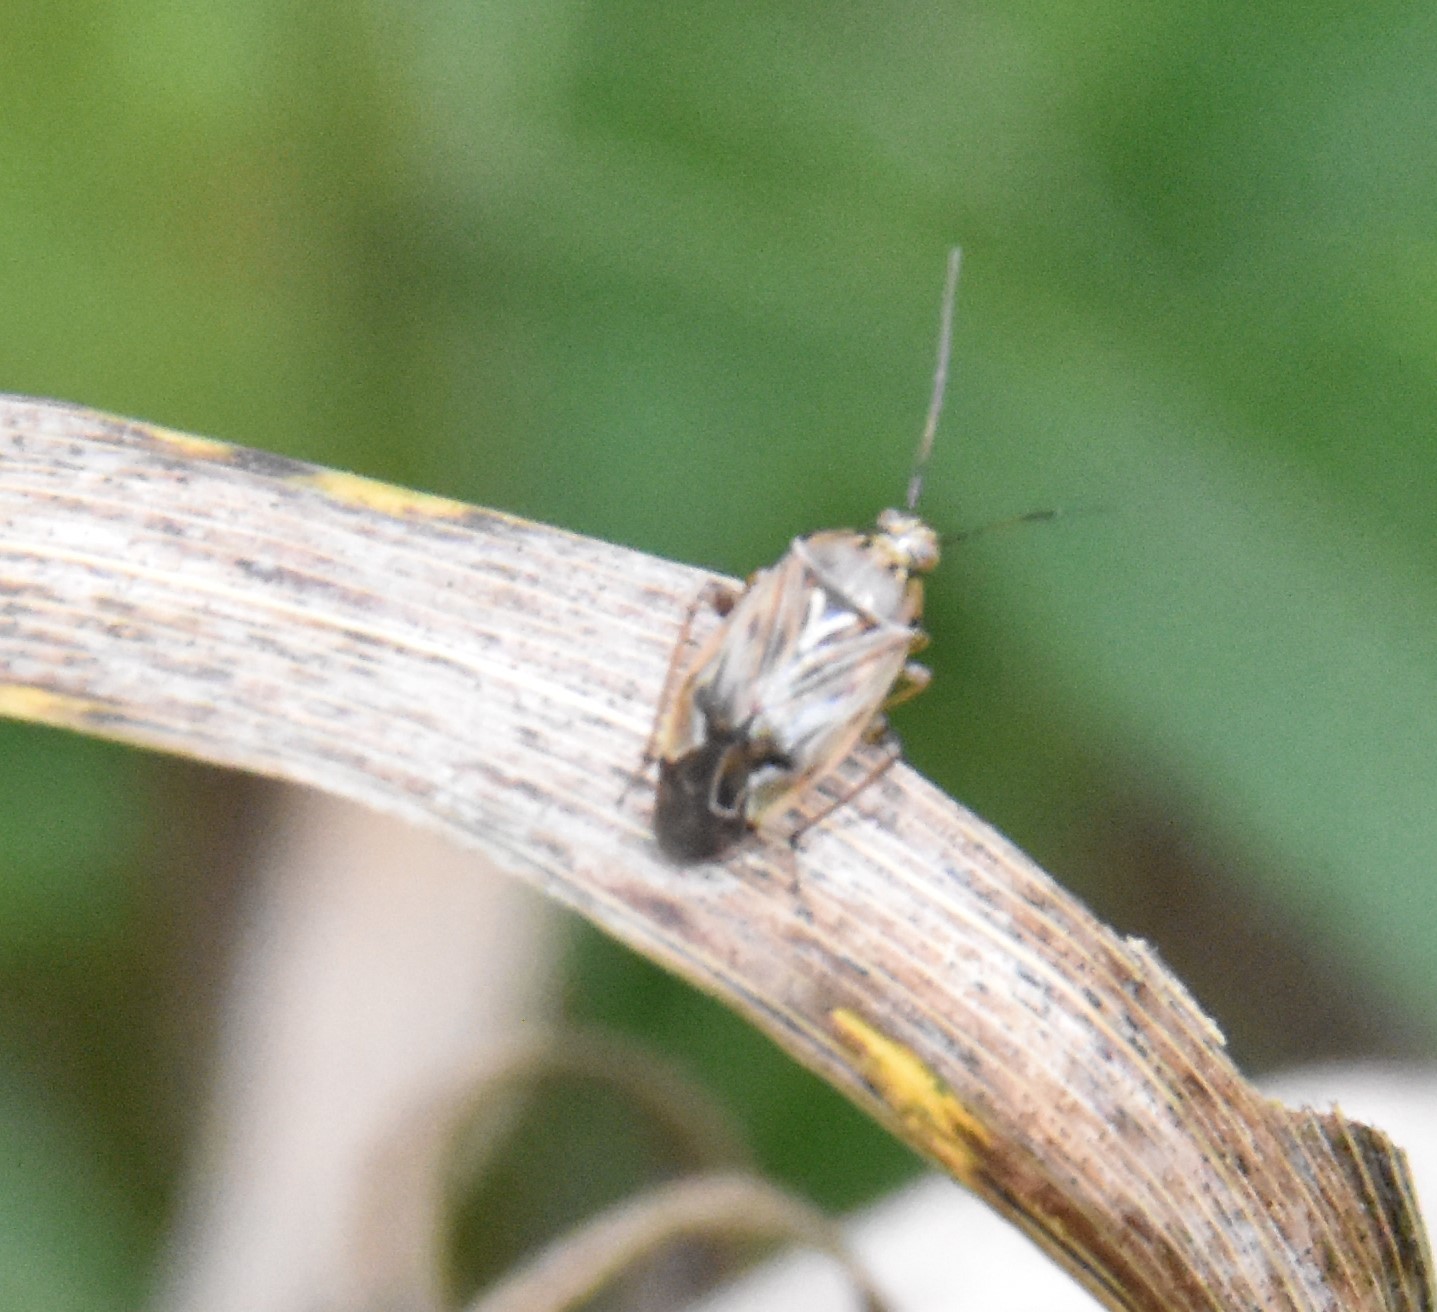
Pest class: lygus_bug